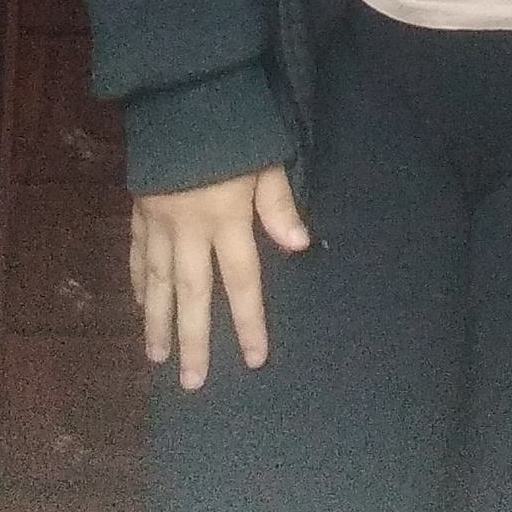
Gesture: no_gesture